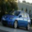
Label: automobile